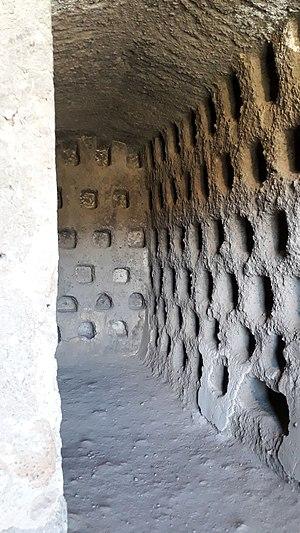
Ville souterraine, Orvieto, Italie.